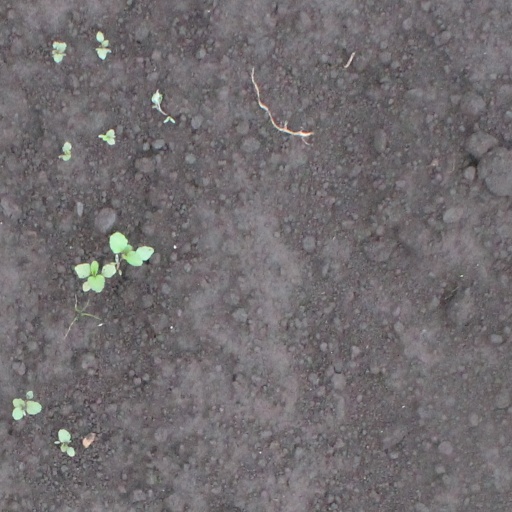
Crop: soybean